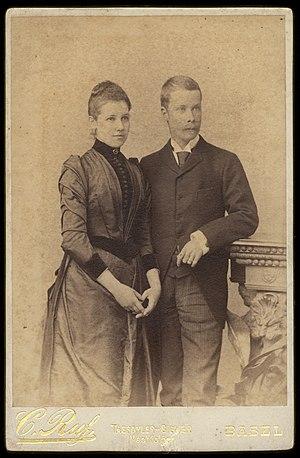
Portrait de Eberhard Vischer (1865-1946) et Valérie Koechlin (1868-1956), photo